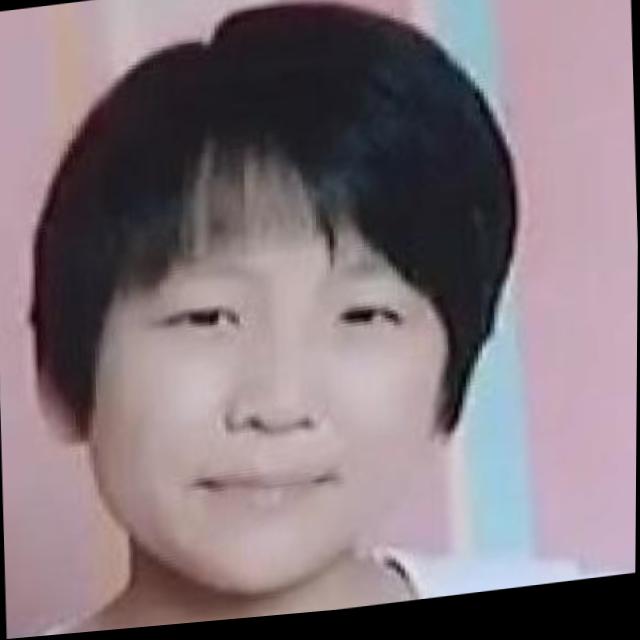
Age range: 0-12